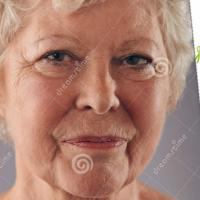
Age group: age 66-80